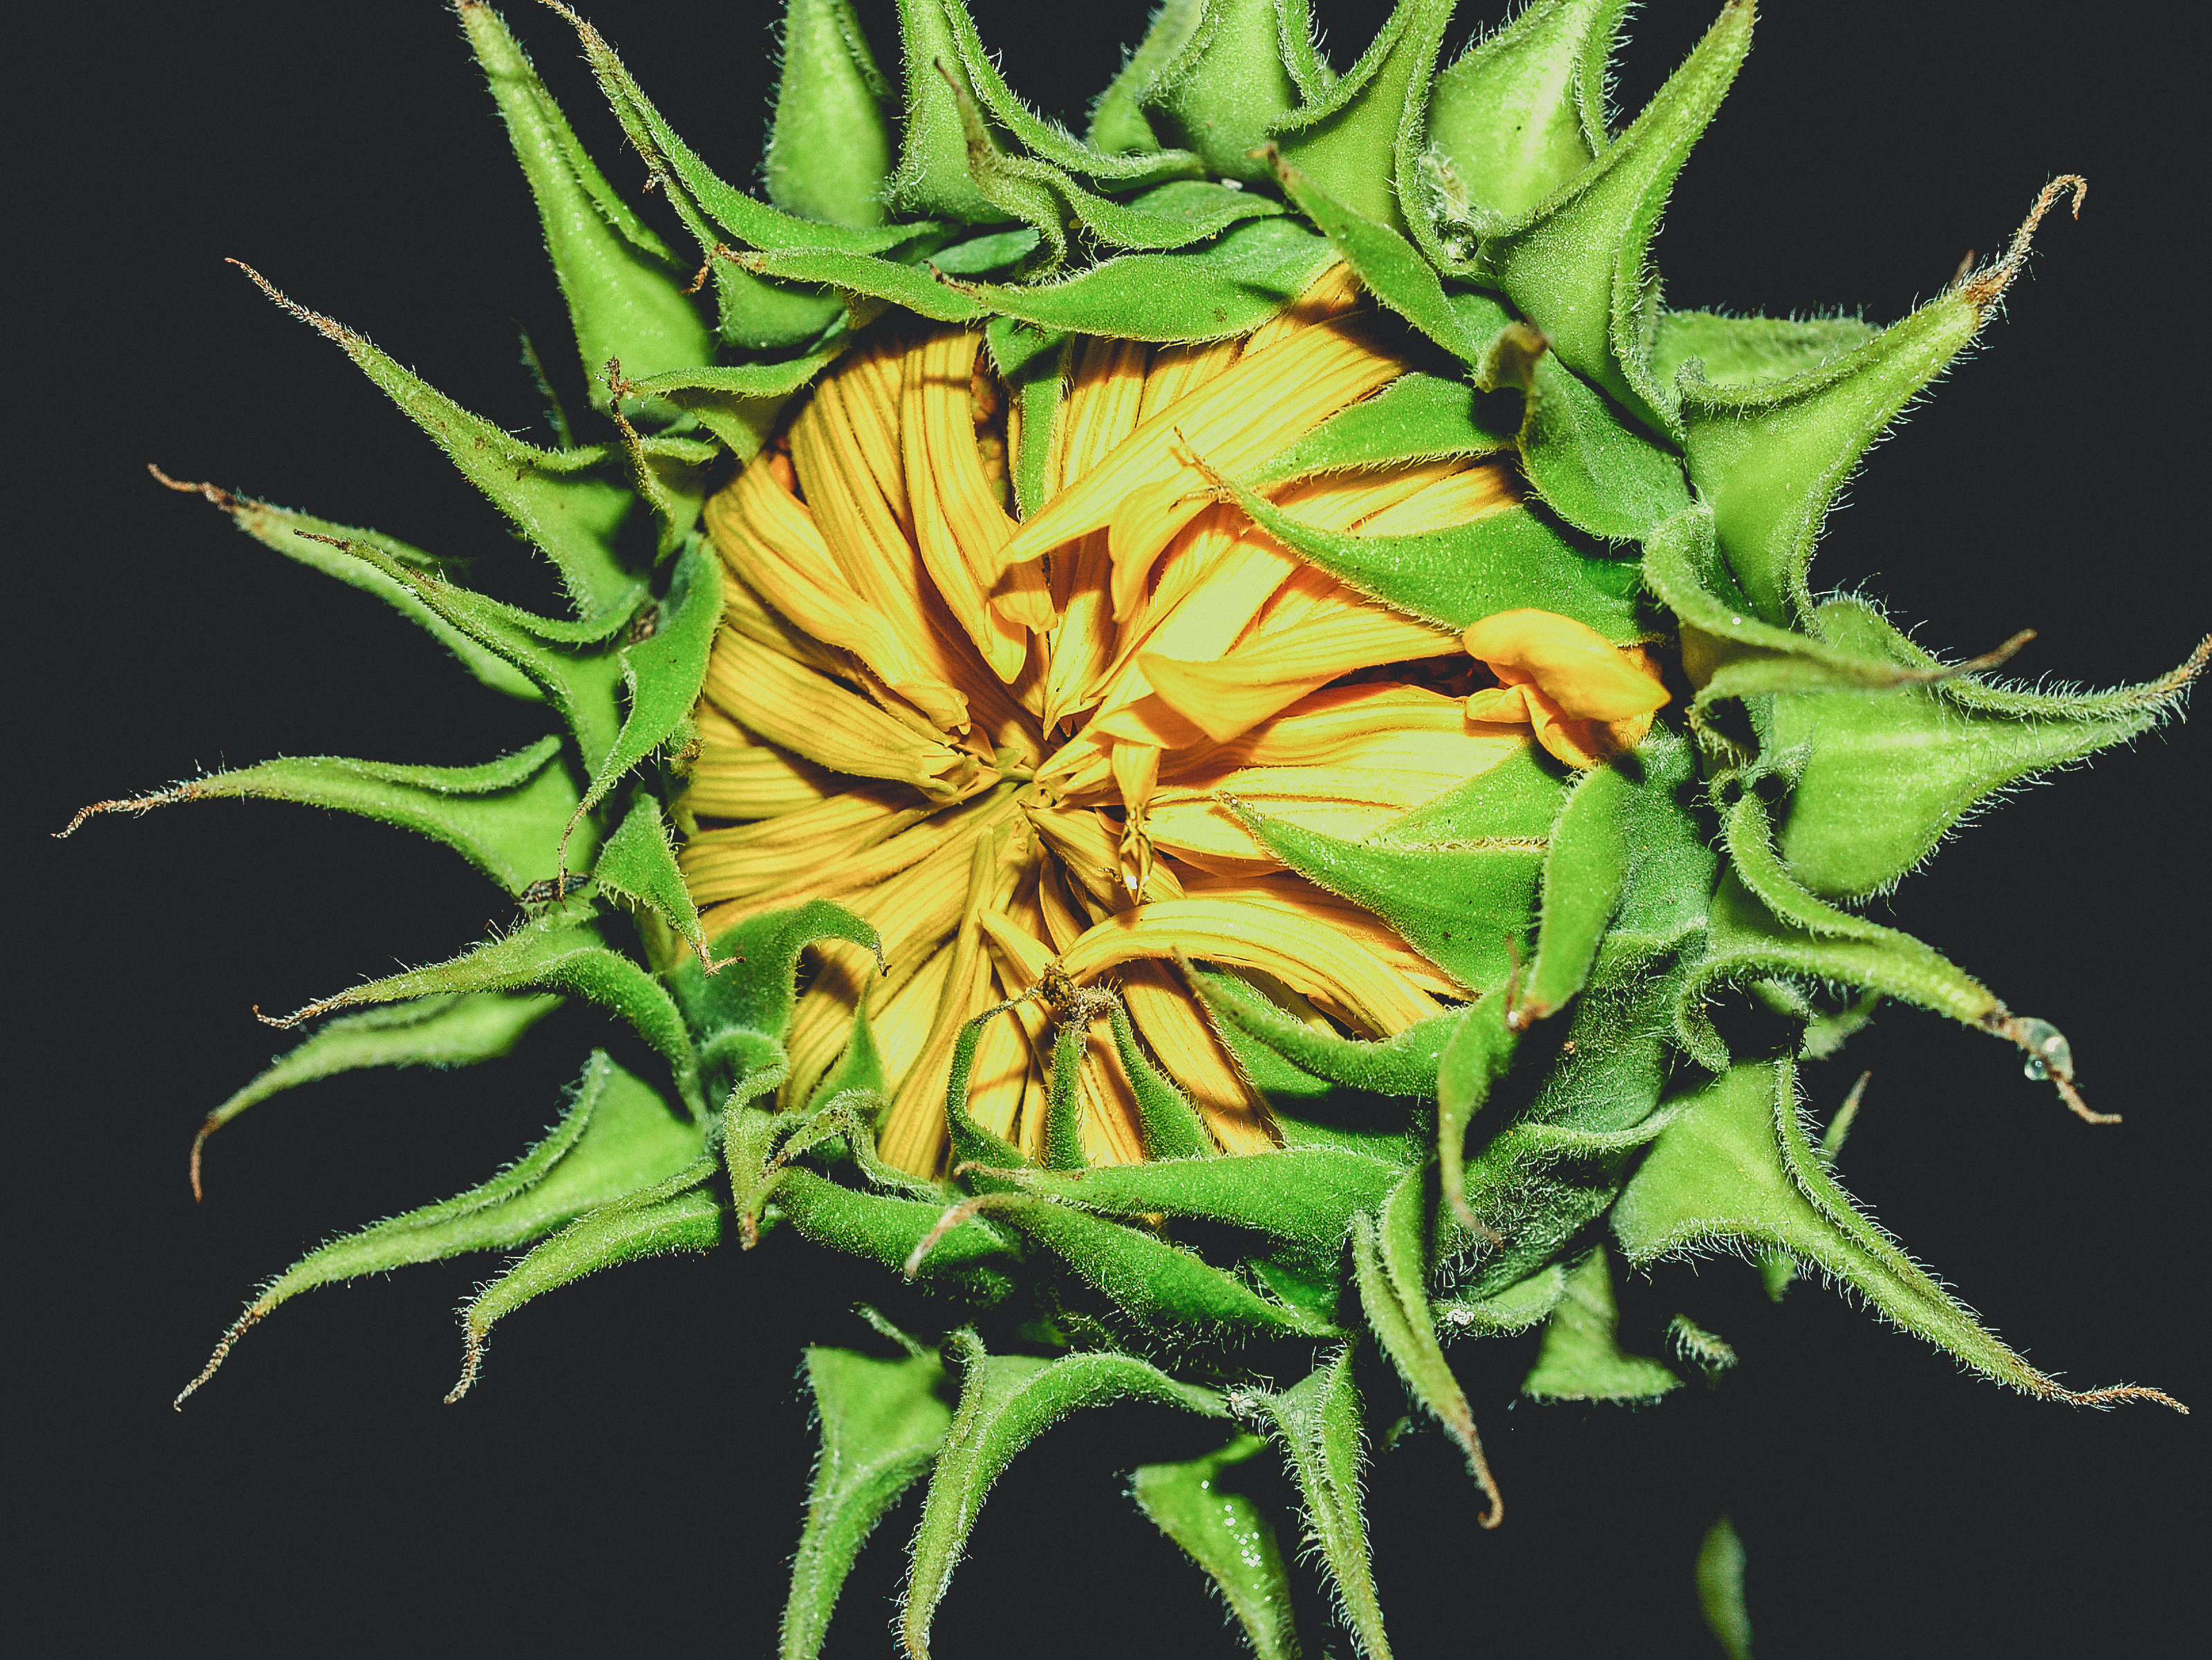
field, flower, yellow, sunflower, nature, agriculture, landscape, sunny, background, rural, plant, growth, green, summer, beautiful, blossom, sun, floral, farm, meadow, blooming, plantation, beauty, season, natural, flora, sunlight, leaf, sunflowers, flowering plant, daisy family, plant stem